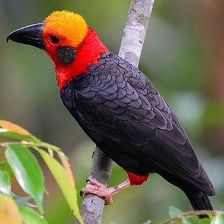
Species: BORNEAN BRISTLEHEAD
Scientific name: PITYRIASIS GYMNOCEPHALA